List of birds of Gibraltar

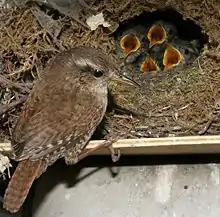
Eurasian wren, a common breeding resident.

The wrens are mainly small and inconspicuous except for their loud songs. These birds have short wings and thin down-turned bills. Several species often hold their tails upright. All are insectivorous.